Michel Galabru

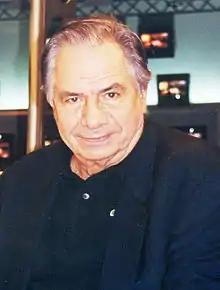
Galabru in 1999

Galabru appeared in more than 250 films and worked with directors such as Bertrand Blier, Costa-Gavras, Luc Besson (for "Subway"), and Jean-Luc Godard.